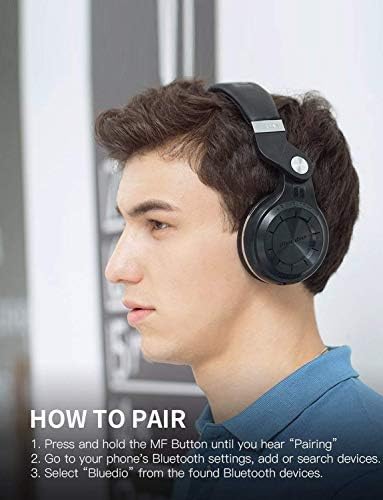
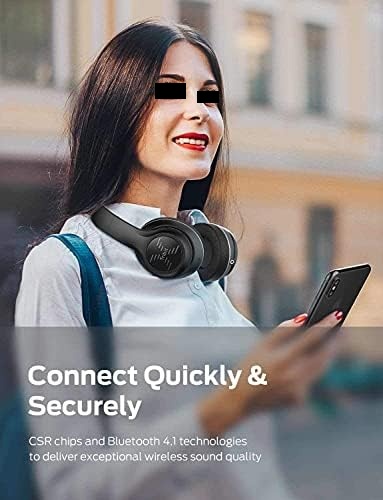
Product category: headphones
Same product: no